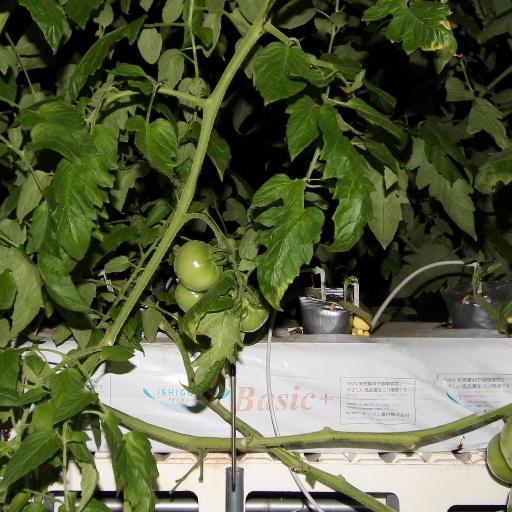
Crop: tomato